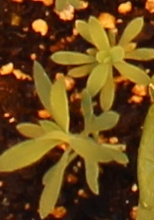
Label: Kochia